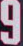
Number: 9